Fate Marable

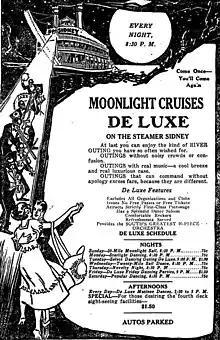
1920 advertisement for "Moonlight Cruises De Luxe" on a steamer at New Orleans which featured Marable's band.

Members of Marable's bands were expected to be able to play a wide variety of music, from hot numbers to light classics, playing by memory or ear, and from sheet music. Above all they were expected to keep the dancers happy. Marable was a strict bandleader, demanding musical proficiency and rigid discipline from all his bandmembers, yet allowing them to develop their individual strong points. For instance, Louis Armstrong's gift for improvisation was recognised as such by Marable, and he allowed him to improvise his breaks rather than play them note for note. Marable's band served as an early musical education for many other players who would later become prominent in jazz, including Red Allen, Baby Dodds, Johnny Dodds, Pops Foster, Erroll Garner, Narvin Kimball, Al Morgan, Jimmy Blanton, Elbert Pee Wee Claybrook, , and Zutty Singleton.